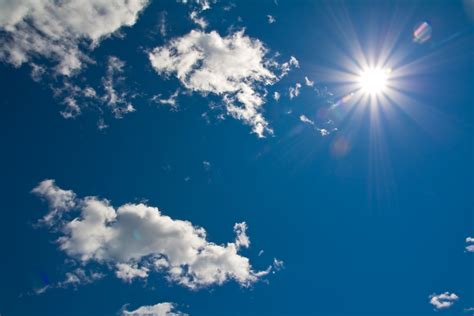
Weather: sun or clear